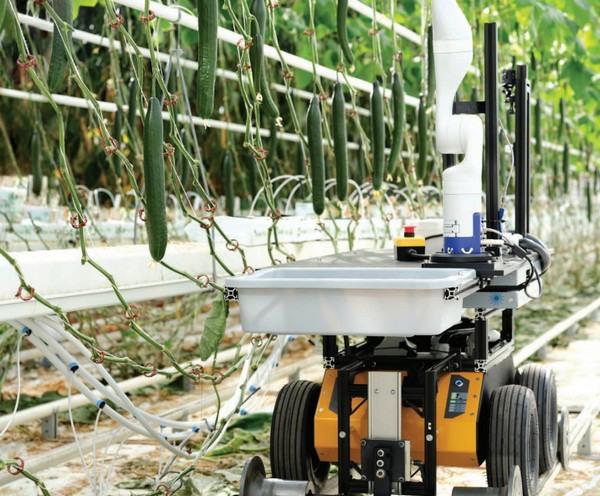
Mashine ndogo inayoweza kukatiza katikati ya shamba inatumiwa na mkulima katika shughuli zake za kila siku, na kumrahisishia kazi, mazao yaliyopandwa ambayo ni matango tayari yameshakomaa kwa ajili ya kuvunwa  ili mkulima huyu akayauza na kujipatia kipato.